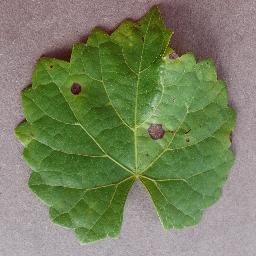
Label: Grape___Black_rot